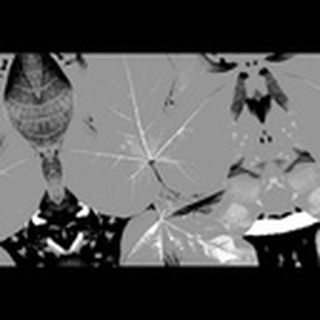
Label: healthy_cotton